Dead mall

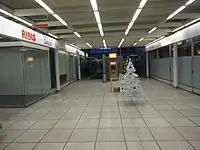
Heikintori, the first shopping mall in Finland, started to decline in the late 2010s.

In the US and Canada, newer "big box" chains (also referred to as "category killers") such as Walmart, Target Corporation and Best Buy normally prefer purpose-built free-standing buildings rather than using mall-anchor spaces. Twenty-first-century retailing trends favor open air lifestyle centers; these centers resemble elements of power centers, big box stores, and strip malls; and (most disruptively for storefronts) online shopping over indoor malls. The massive change led "Newsweek" to declare the indoor mall format obsolete in 2008. The year 2007 marked the first time since the 1950s that no new malls were built in the United States. Most Canadian malls still remain indoors after renovations due to the harsh winter climate throughout most of the country; however, the Don Mills Centre was turned into an open-air shopping plaza. Attitudes about malls have also been changing. With changing priorities, people have less time to spend driving to and strolling through malls and, during the Great Recession, specialty stores offered what many shoppers saw as useless luxuries they could no longer afford. In this respect, big box stores and conventional strip malls have a time-saving advantage.